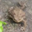
Label: frog